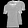
Label: T - shirt / top